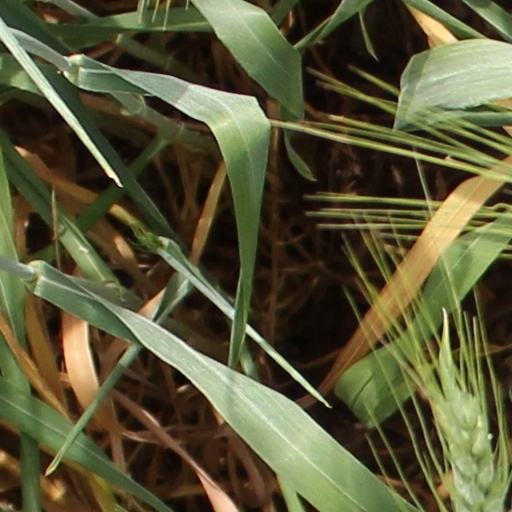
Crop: wheat